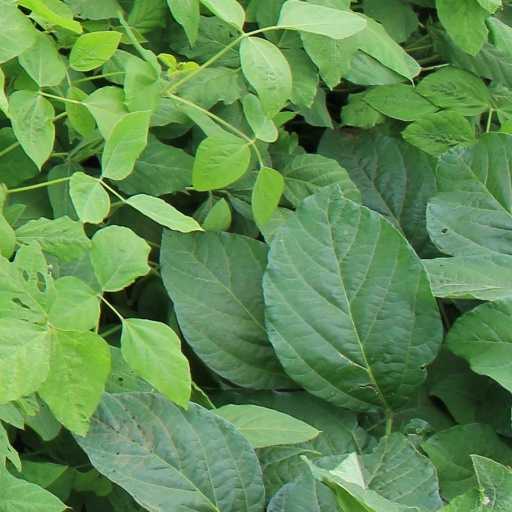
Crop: soybean